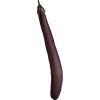
Label: Eggplant long 1